RTU Liepāja

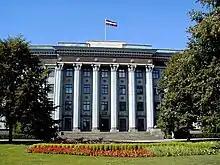
Main building on Lielā Street

University of Liepāja is a university in Liepāja, Latvia. The University of Liepāja attained university status on June 12, 2008, following the adoption of the law "On the Constitution of the University of Liepāja" by the Saeima. It holds the distinction of being the newest university in Latvia and the sole university in Kurzeme region. Prior to its university designation, it operated under the name Liepaja Pedagogical Academy, having been known as Liepaja Pedagogical Institute from its founding in 1954 until 1993